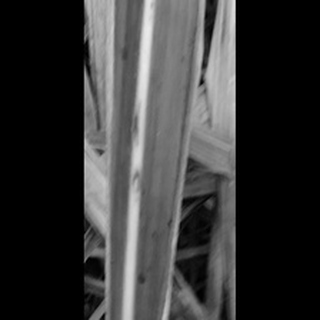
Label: sugarcane_yellow_leaf_disease